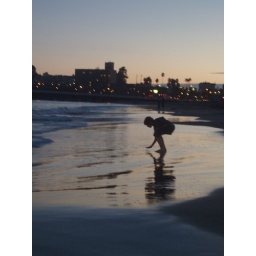
boy in water